National College (Iași)

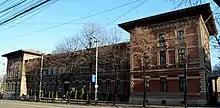
National College

The National College is one of the oldest and most prestigious high schools in Romania, located in Iași, at 4 Arcu Street.